Fayetteville Downtown Historic District

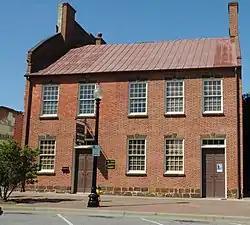
Liberty Point, the oldest building in the district

Fayetteville Downtown Historic District is a national historic district located in Fayetteville, Cumberland County, North Carolina. It encompasses 113 contributing buildings, 3 contributing sites, 1 contributing structure, and 2 contributing objects in the central business district of Fayetteville. The district includes commercial buildings, government and civic buildings, railroad-related structures, residential dwellings, churches and the Cross Creek Cemetery. They range in build date from the 1780s to 1949. The district includes the previously listed Liberty Row and Market House Square District and 16 resources listed as part of the "Historic Resources of Fayetteville," a Multiple Resource Nomination.